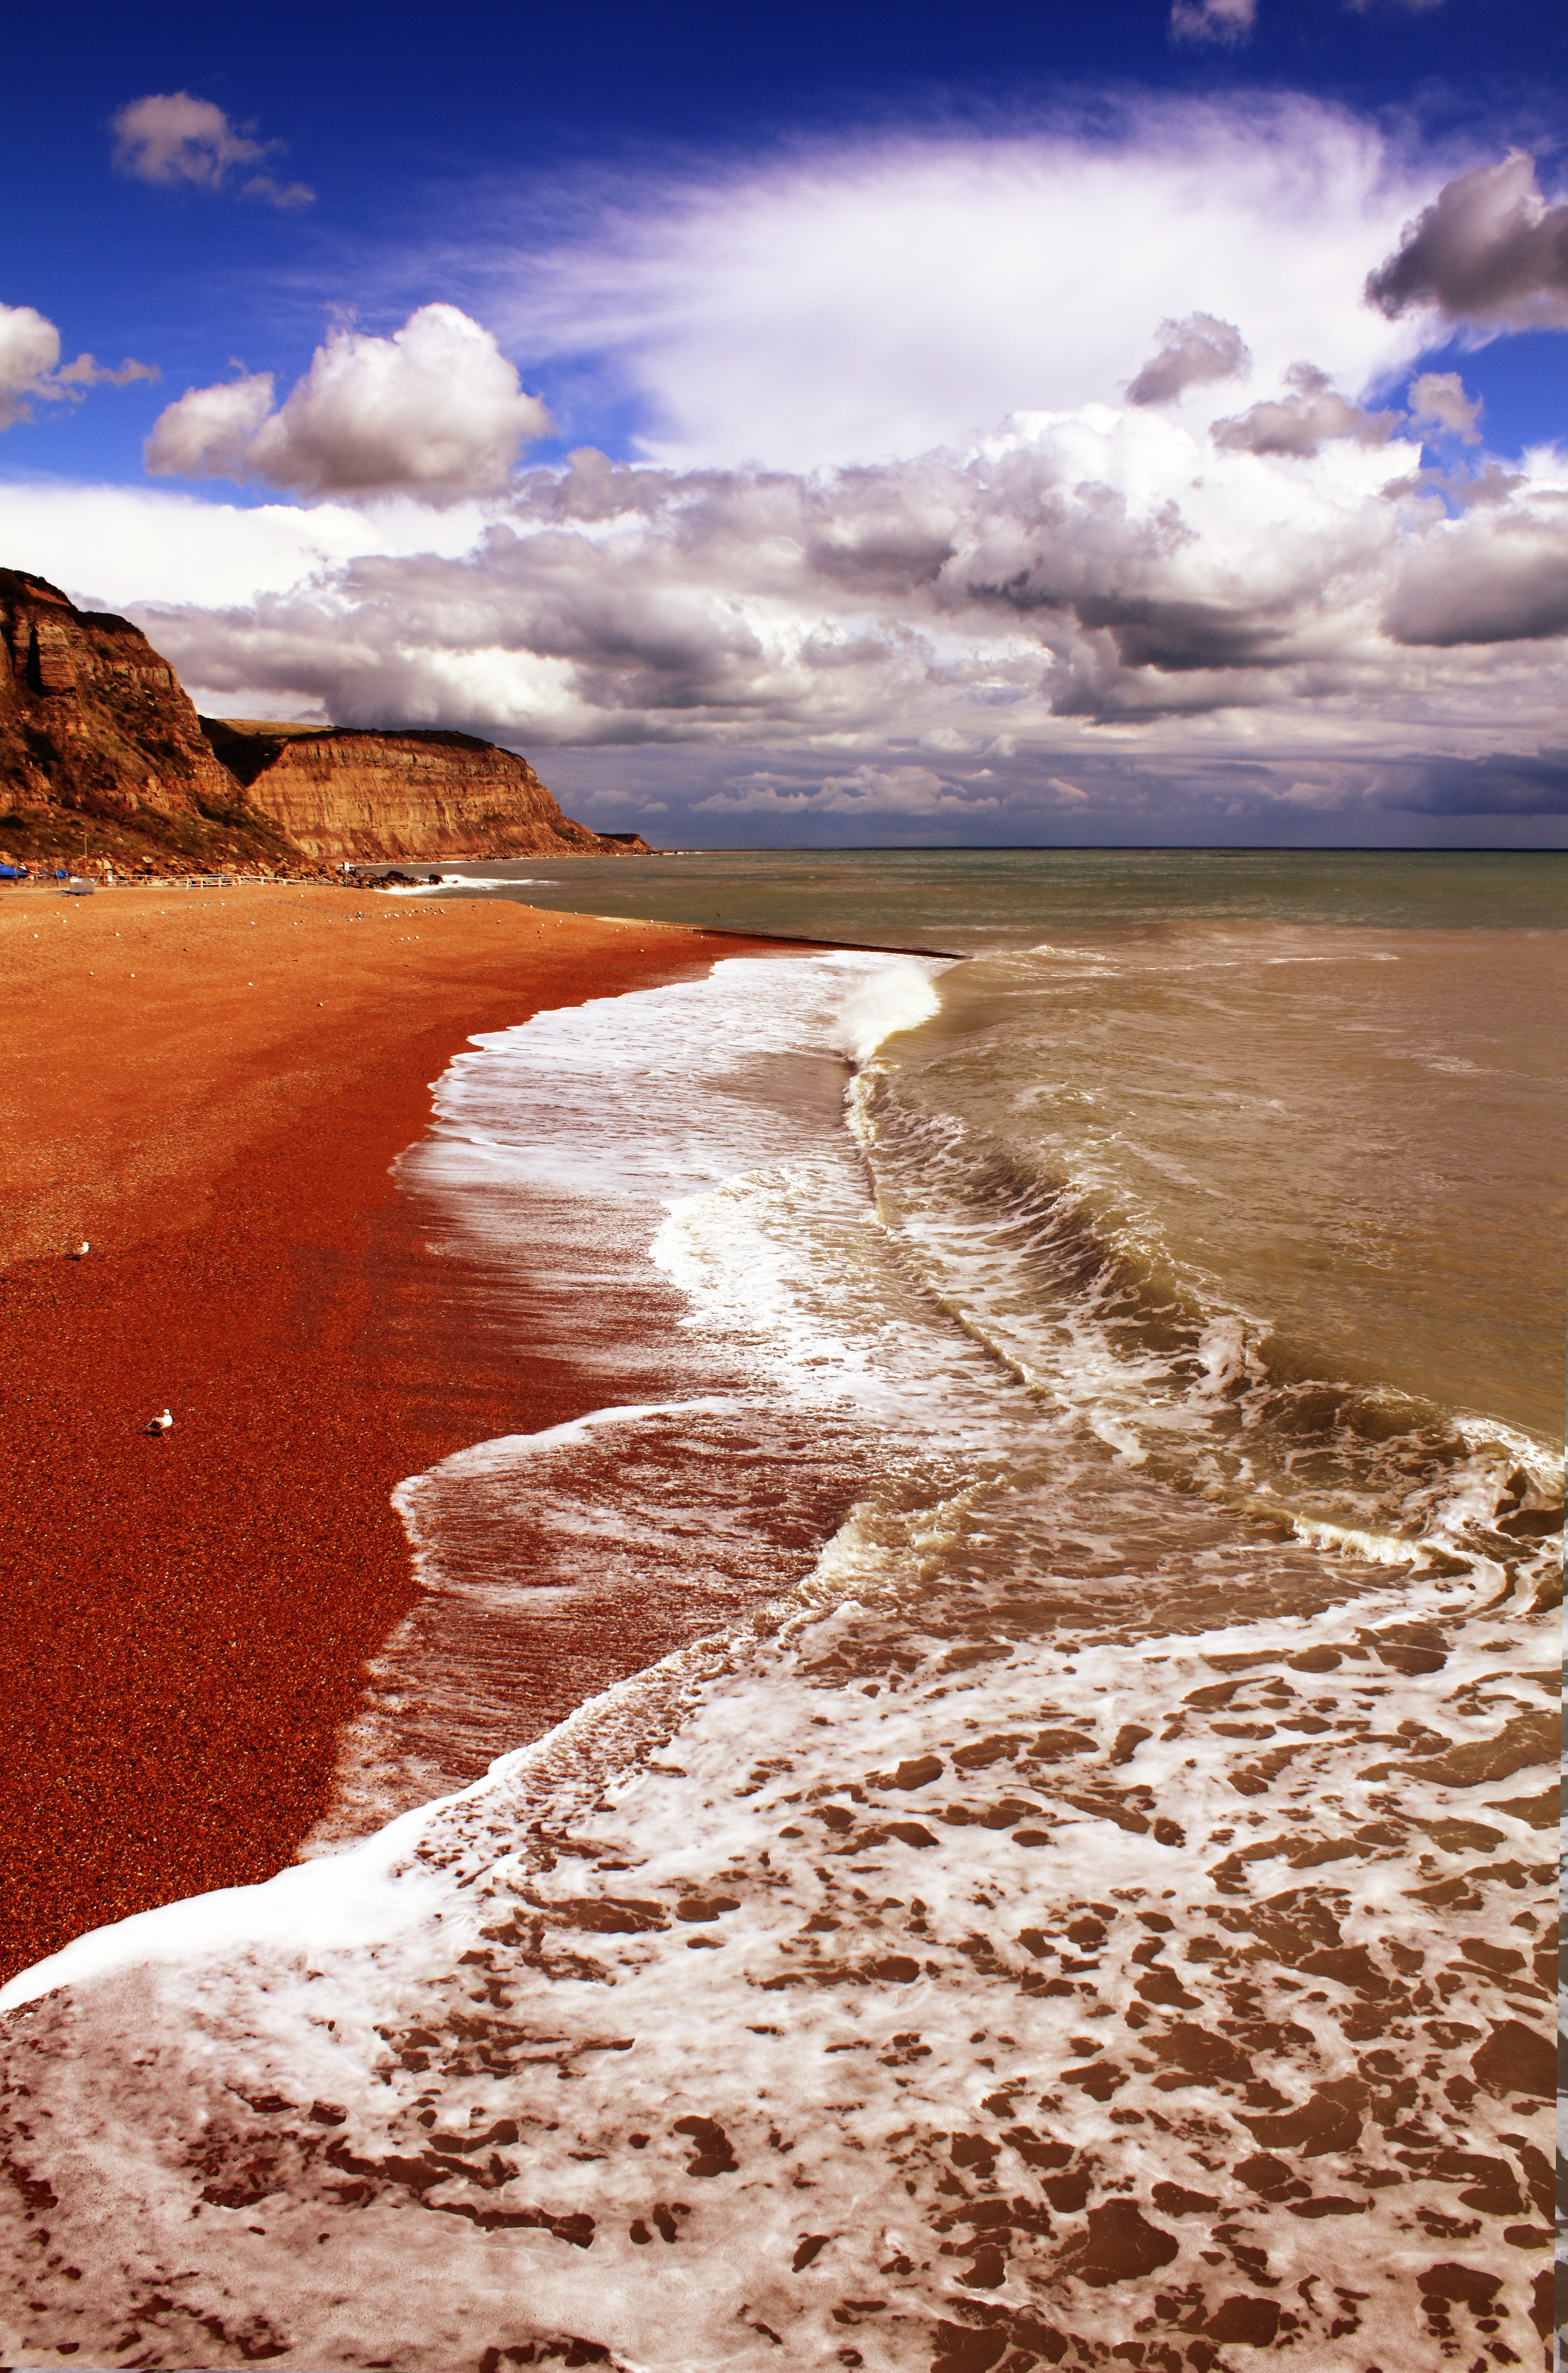
beach, landscape, sea, coast, water, nature, sand, rock, ocean, horizon, snow, cloud, sky, shore, wave, vacation, travel, coastline, seaside, reflection, fishing, pebble, attraction, body of water, shingle, outdoors, uk, england, south, geology, resort, british, britain, united, kingdom, sussex, east, landform, hastings